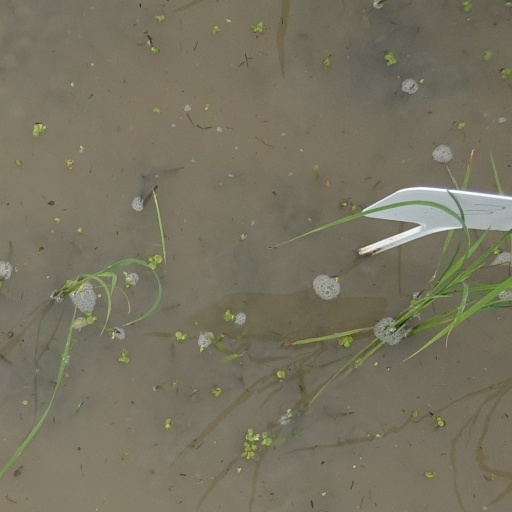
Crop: rice